Kaspars Stupelis

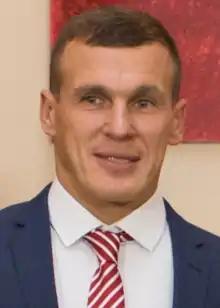

Kaspars Stupelis (born 7 July 1982) is a Latvian sidecarcross passenger and quadruple World Champion.